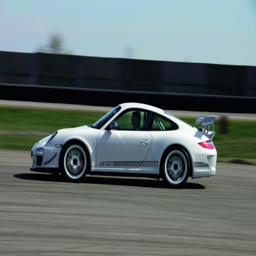
automotive industry business will use a city to test future models and rent to other makers for development